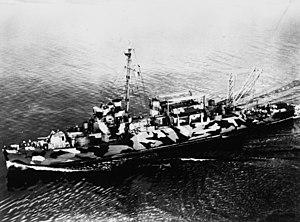
Les destroyers de transport, également appelés Transports rapides ou Transport à grande vitesse étaient des destroyers ou des destroyers d'escorte utilisés pour appuyer les opérations amphibies de la Marine américaine durant la Seconde Guerre mondiale et ultérieurement. Ils reçurent le symbole américain de classification des coques APD; « AP » pour transport et « D » pour destroyer. 137 navires reçurent cette dénomination.